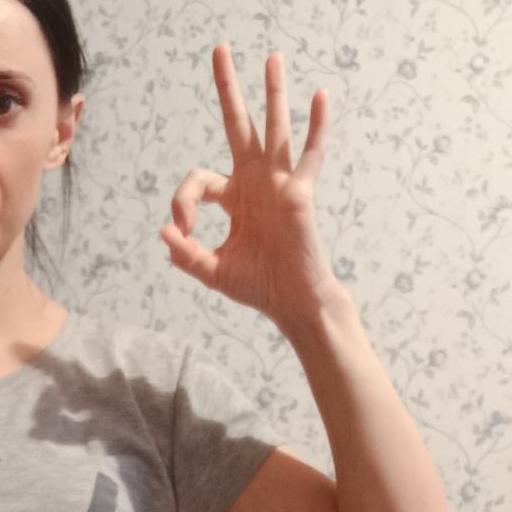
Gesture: ok